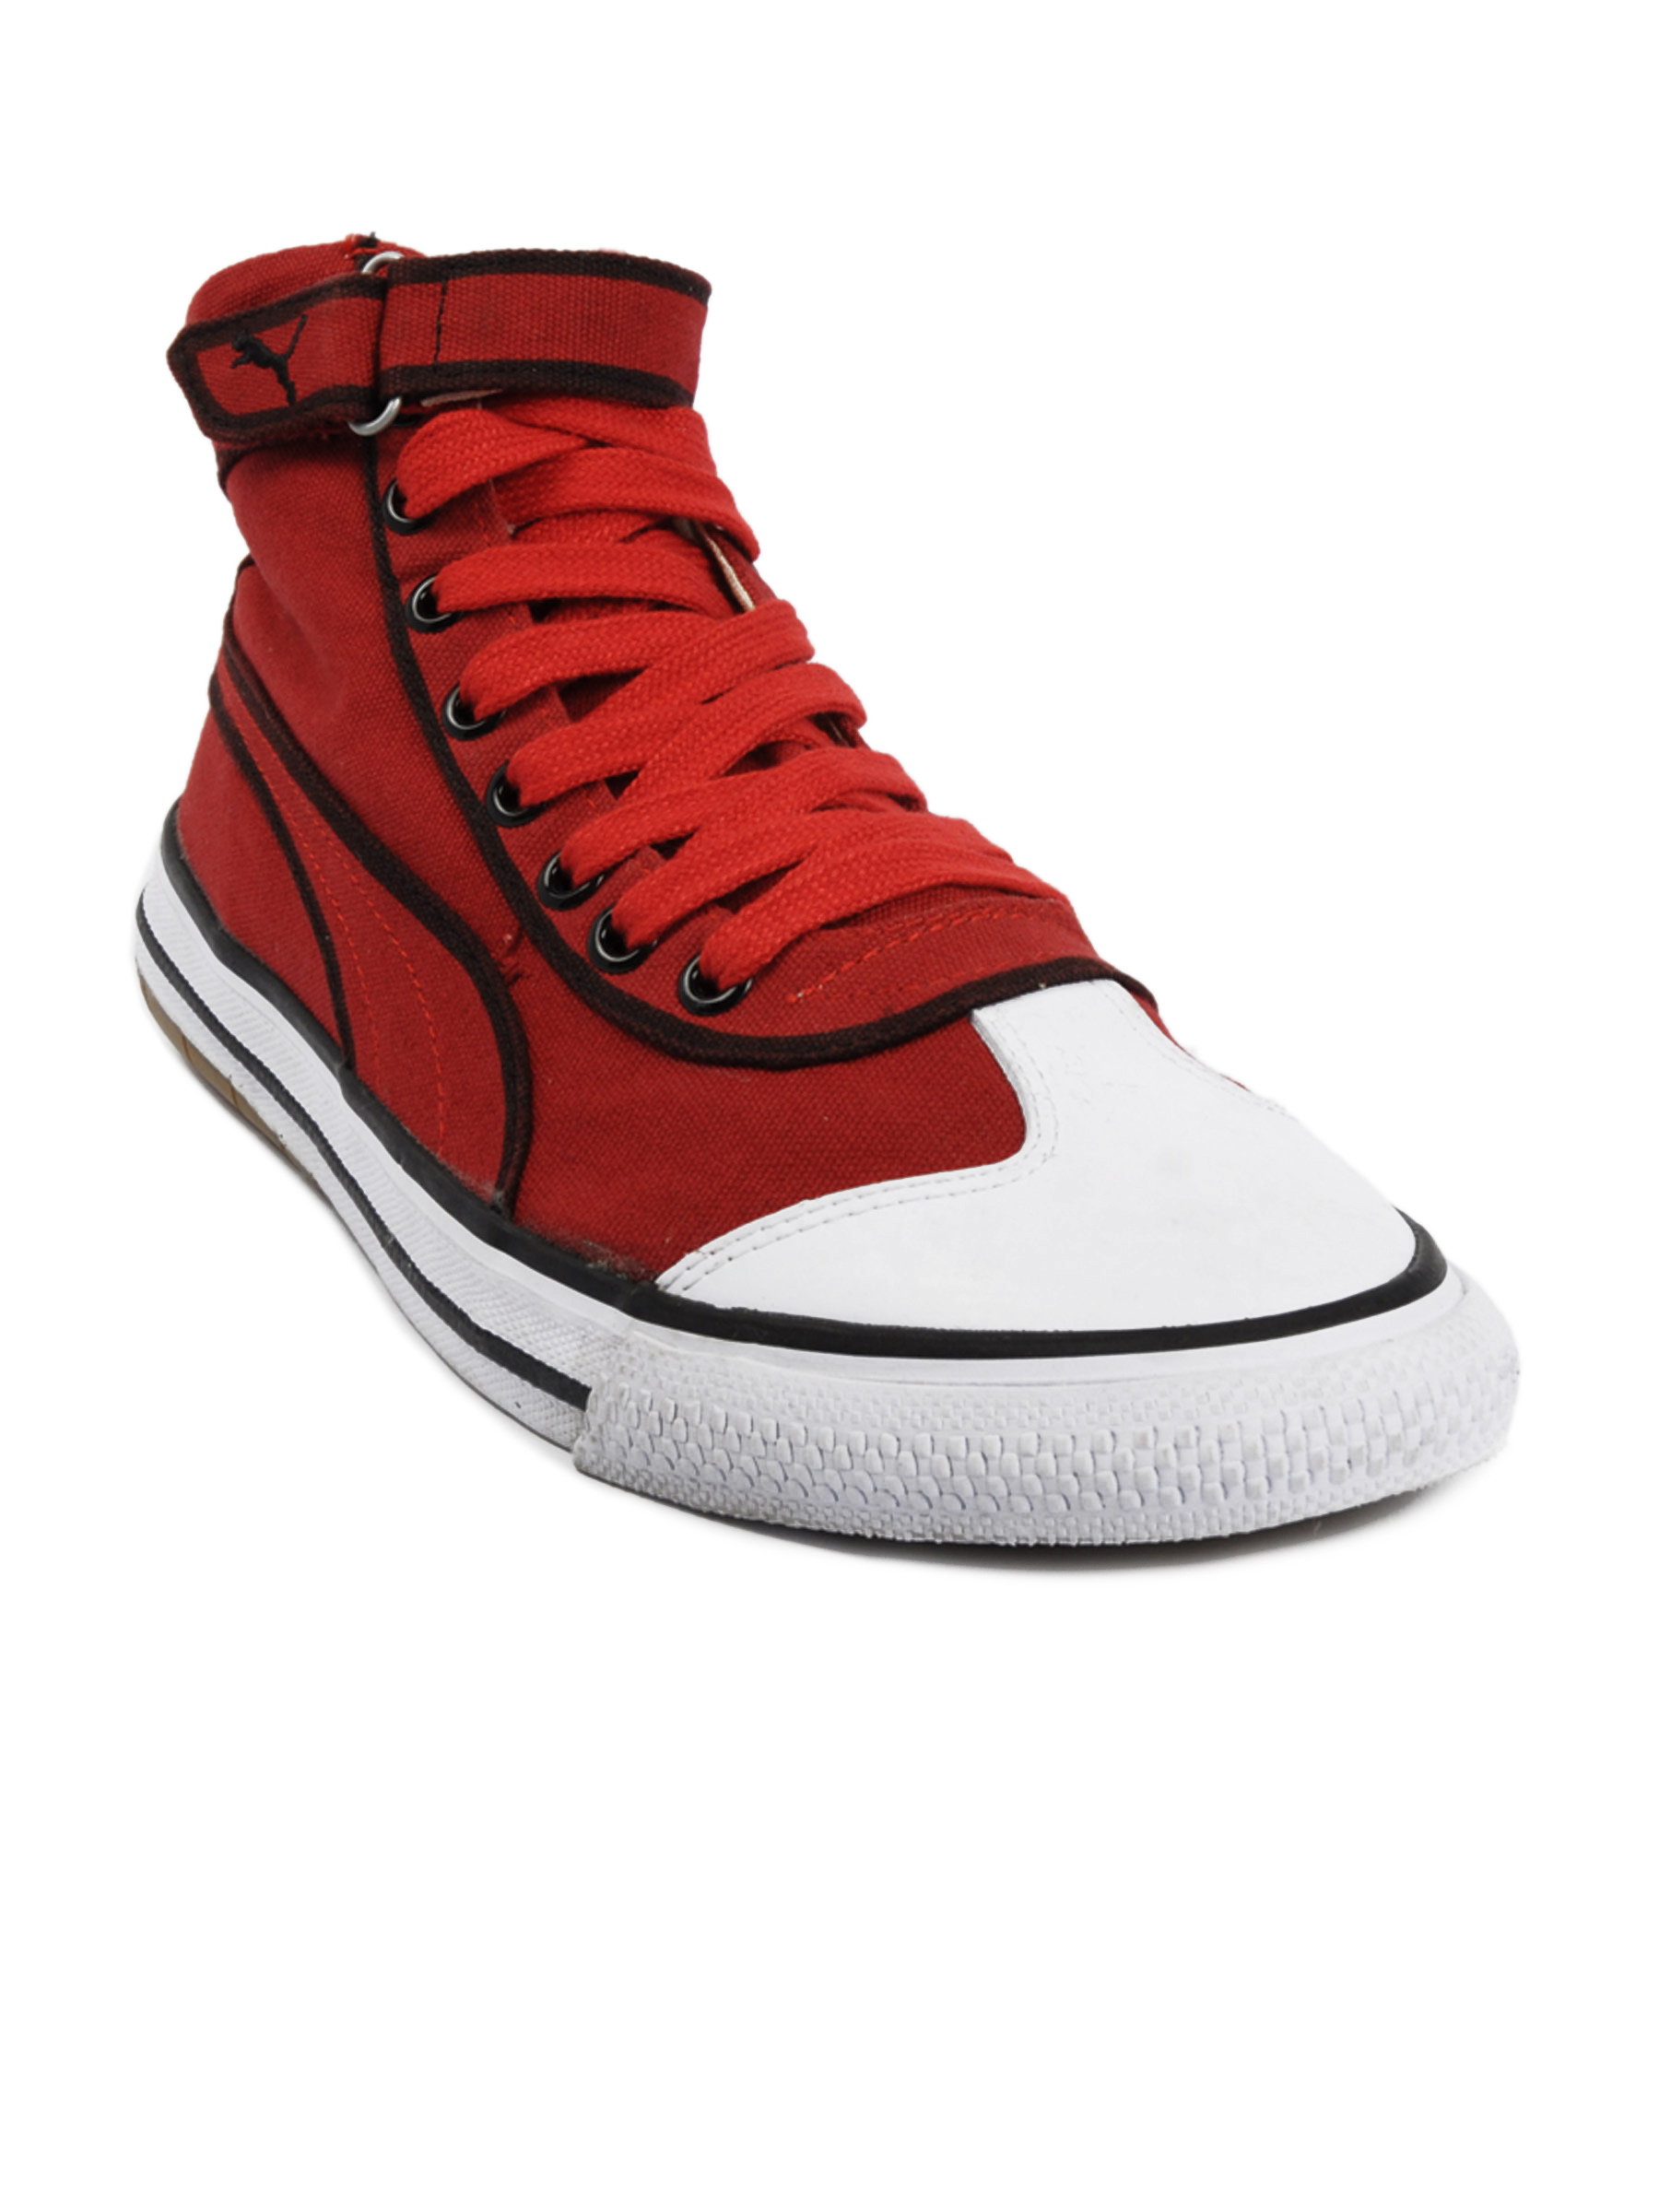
Puma Men Snipper Red Casual Shoes
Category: Footwear / Shoes / Casual Shoes
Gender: Men
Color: Red
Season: Fall 2011
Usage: Casual